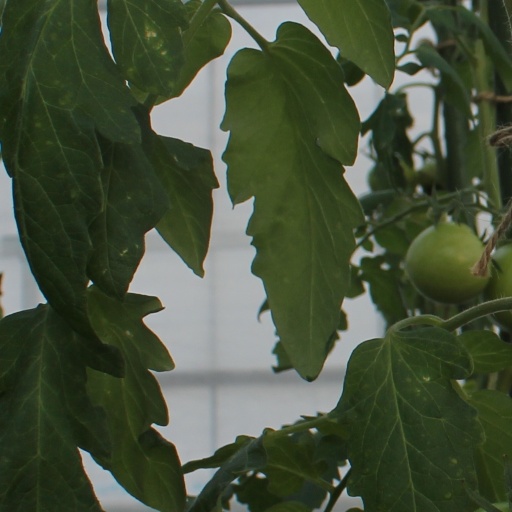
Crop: tomato